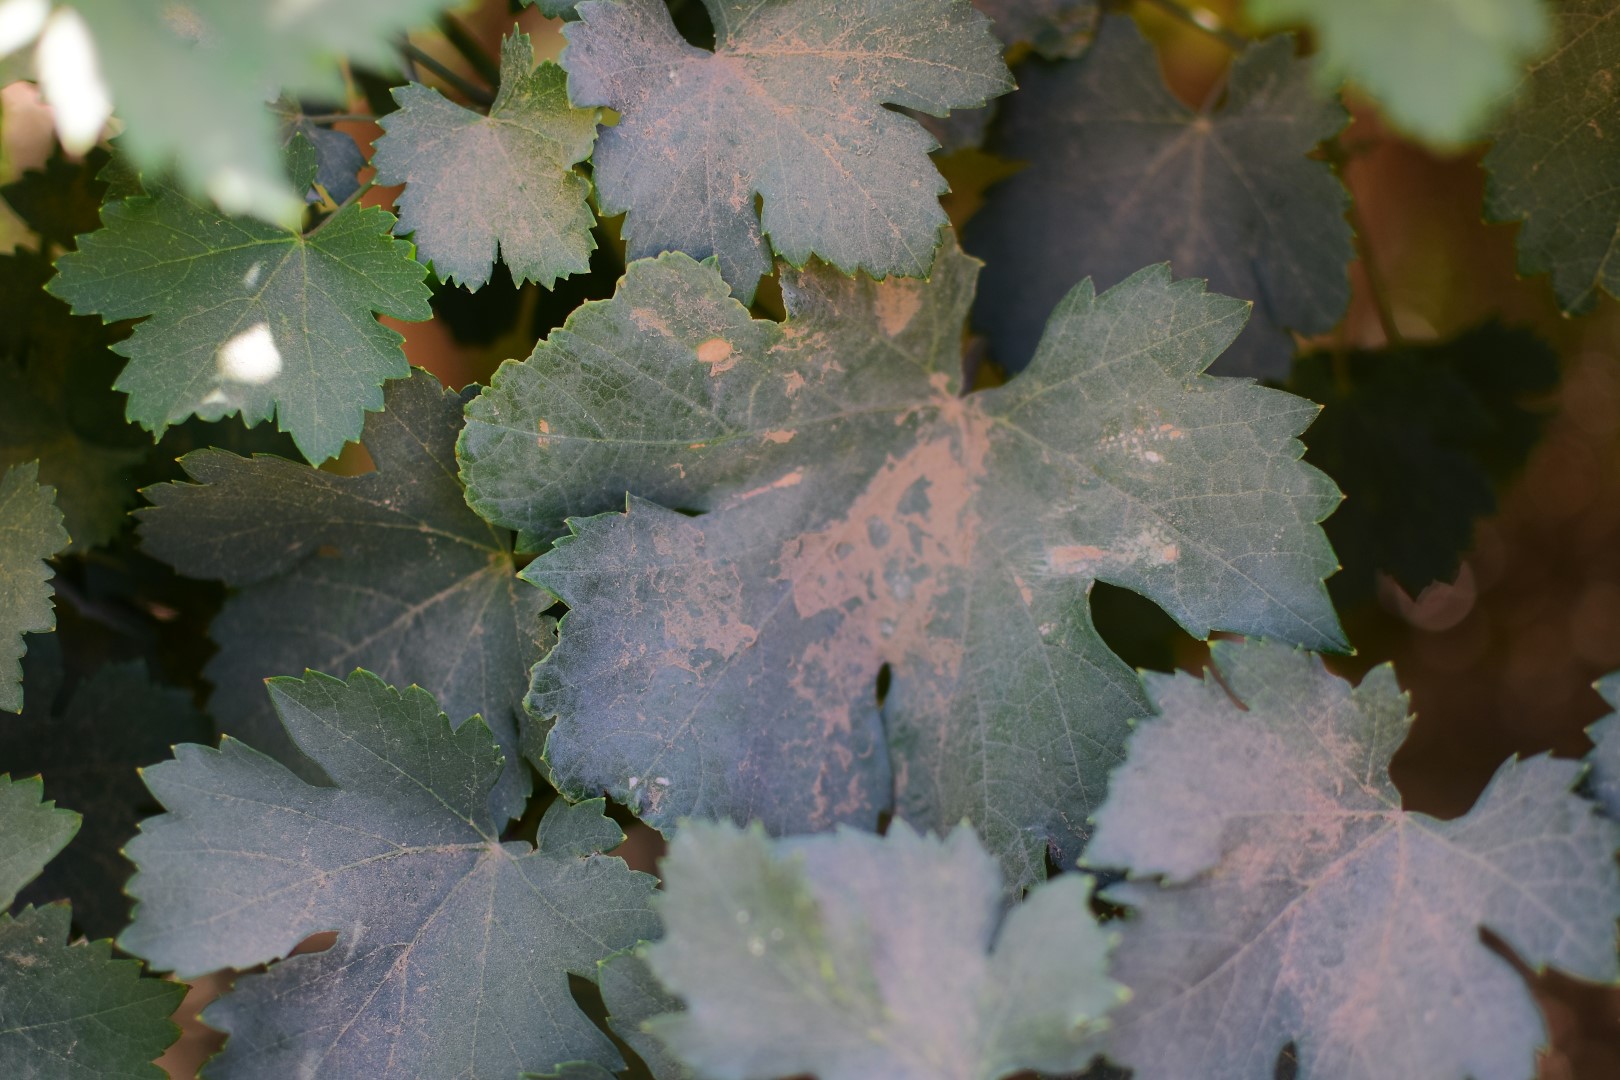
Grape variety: Halawani